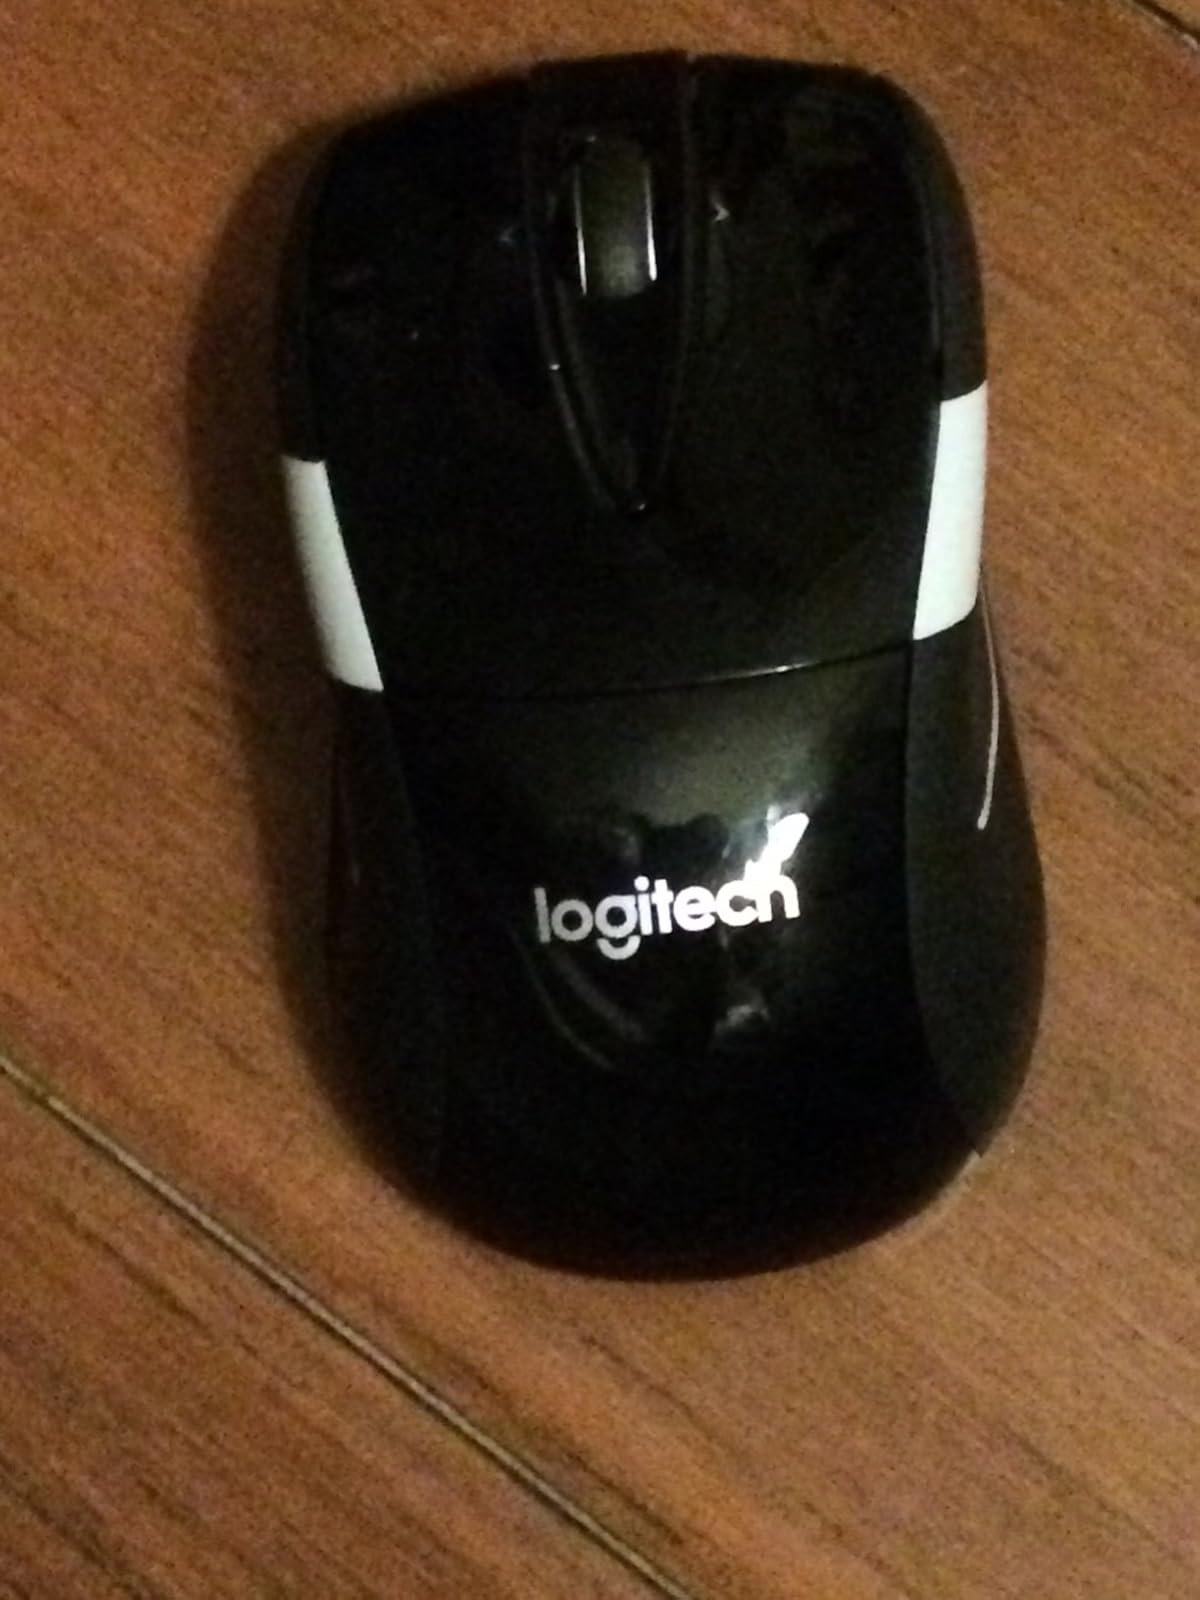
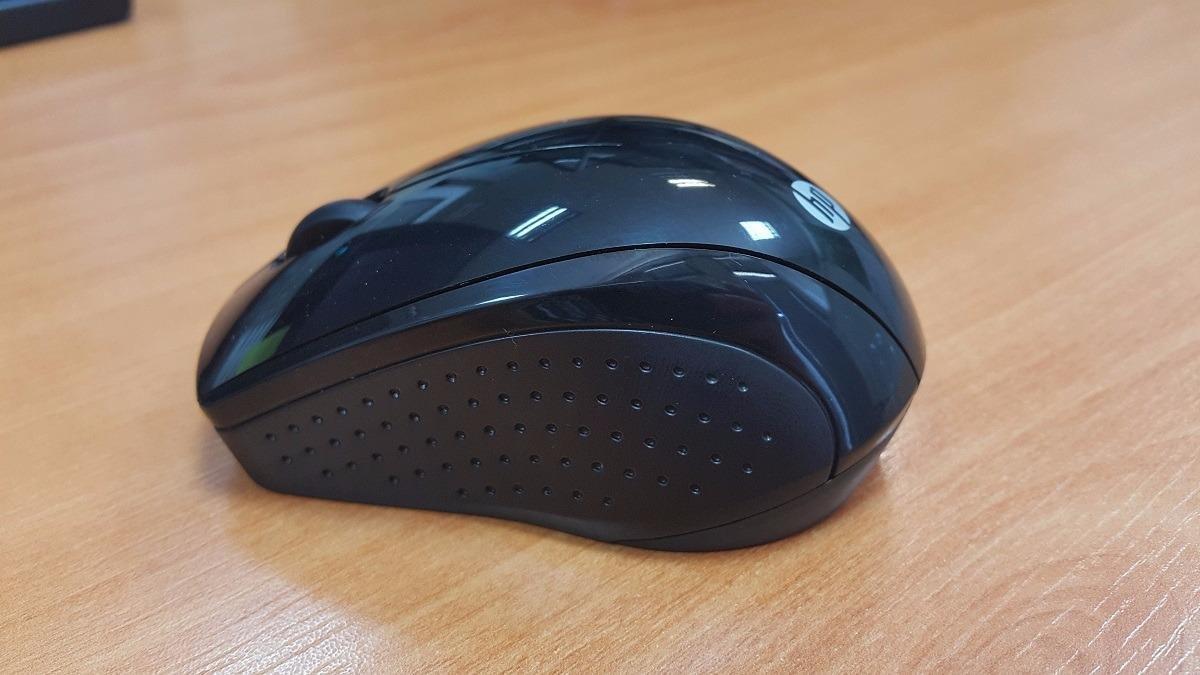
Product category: mouse
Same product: no